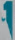
Number: 1